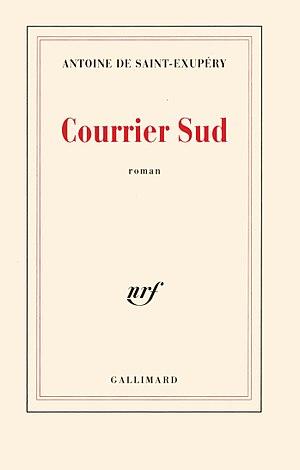
Courrier sud est un roman d'Antoine de Saint-Exupéry paru en 1929 aux éditions Gallimard.